Péter Szényi

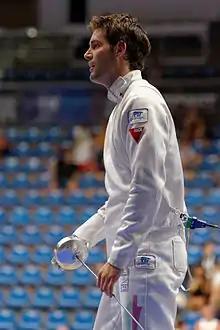
Szényi at the 2013 World Fencing Championships

Péter Szényi (born 18 March 1987) is a Hungarian épée fencer, team world champion in 2013.